Stearns (crater)

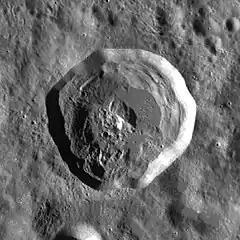
LRO image

Stearns is a lunar impact crater on the far side of the Moon. Unlike many lunar craters, this is a relatively fresh and well-defined impact feature with little appearance of erosion. The rim edge is sharp and roughly circular, with some unevenness. The inner walls are simple slopes down to piles of talus along the base. At the midpoint of the somewhat uneven interior floor is a central peak.